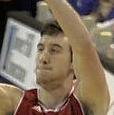
Age: 18